315 series

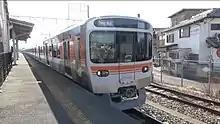
Set C6 on a test run on Tōkaidō Main Line, February 2022

The is a commuter electric multiple unit (EMU) train type introduced by Central Japan Railway Company (JR Central) in the Nagoya and Shizuoka areas on 5 March 2022.